Bohemian Grove

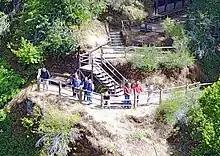
Bohemian Grove members during Spring Jinx Encampment

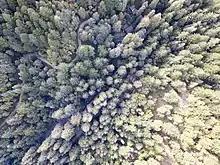
Aerial image of Bohemian Grove buildings

The main encampment area consists of of old-growth redwood trees over 1,000 years old, some over tall.